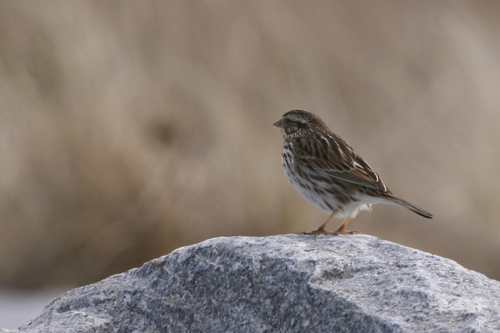
this is a small white and brown bird with a little beak.
the bird has yellow thighs, a small bill and a small crown.
the small bird is brown and white with short orange tarsals and a short bill.
this colorful bird has a short pointed bill, orange tarsus & feet, and a brown & white mottled body.
a bird that has a small head and beak, it's feathers are brown and white.
a small white and brown bird, with a short pointed bill.
a small spotted brown bird perched on a rock
this is a dull looking bird with brown wings and a white spotted belly.
this is a small bird that is pudgy in shape with brown wings and a white belly with black patches.
this bird has wings that are brown and has a white belly
Species: Savannah Sparrow